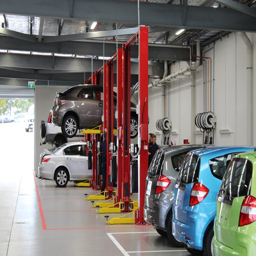
choosing the right vehicle hoist or lift for your workshop can improve your business 's efficiency -- and your bottom line .